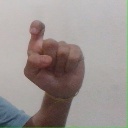
अक्षर: इ